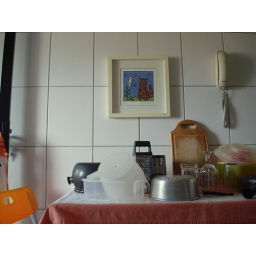
cat in the kitchen